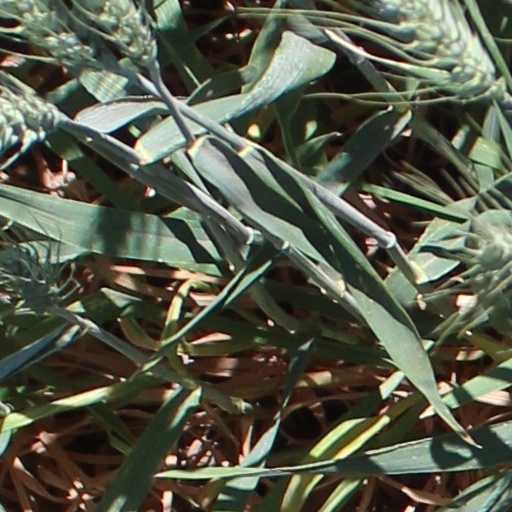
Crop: wheat